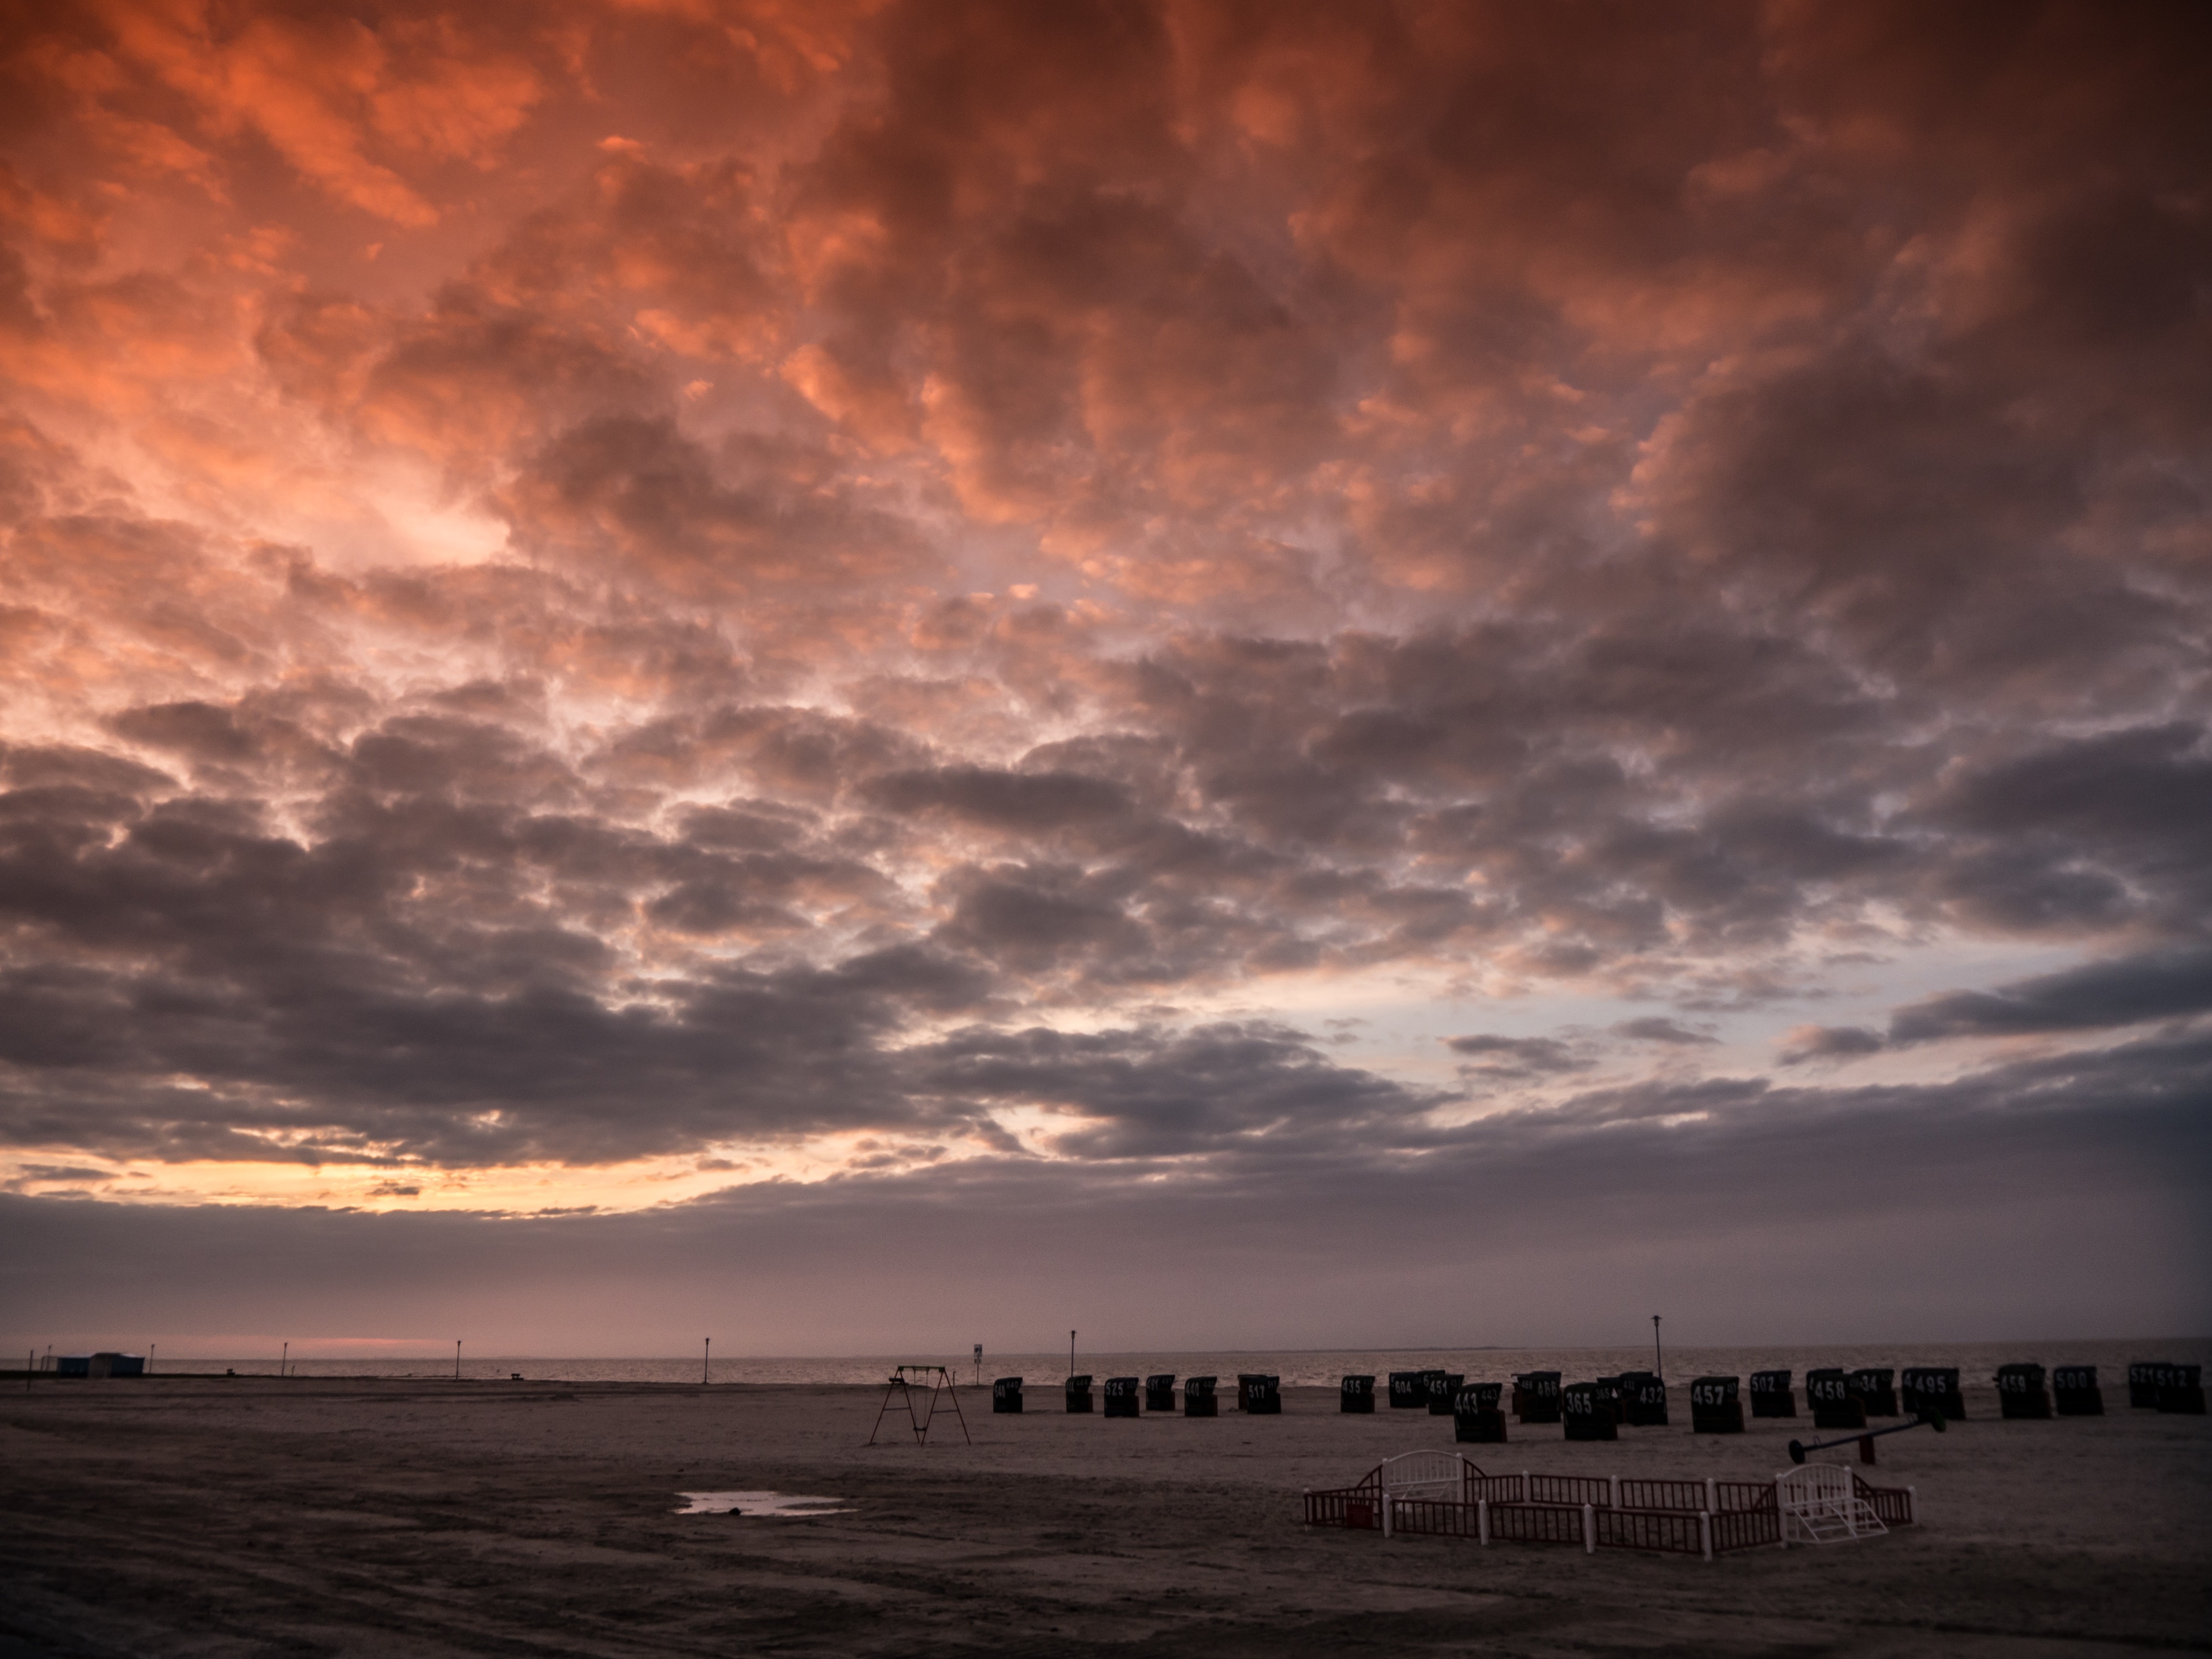
beach, sea, ocean, horizon, cloud, sky, sun, sunrise, sunset, sunlight, morning, dawn, atmosphere, dusk, evening, north sea, afterglow, wadden sea, clubs, meteorological phenomenon